Swiss Cetacean Society

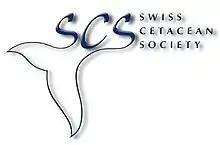

The Swiss Cetacean Society or Swiss Society for the Study and Protection of Cetaceans is a Swiss nonprofit organization dedicated to the conservation of marine mammals and other endangered marine species in their natural habitat.